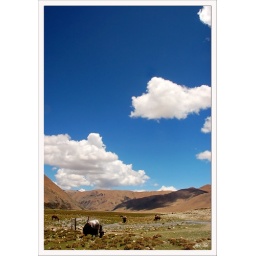
I am simply in &lt;b&gt;love&lt;/b&gt; with the blue blue sky in Tibet. &lt;b&gt;An hour away from Tashi Dzom, Tibet&lt;/b&gt;